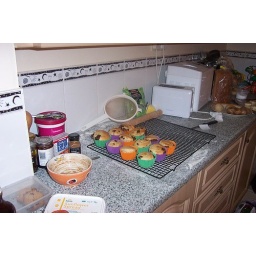
(and you can see &amp;quot;happy vegan chocolate chip cookies&amp;quot; in the plastic box too)